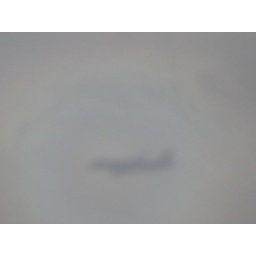
snow and clouds in london and south eastsnow in pyreneesthin cloud in mallorcalgw-pmi 07/04/08 05.55-09.00